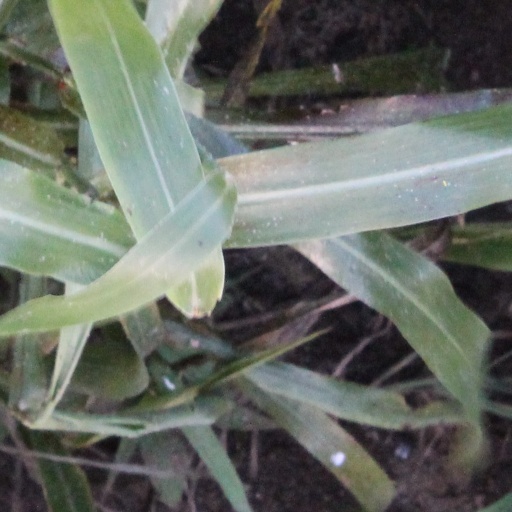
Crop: sorghum